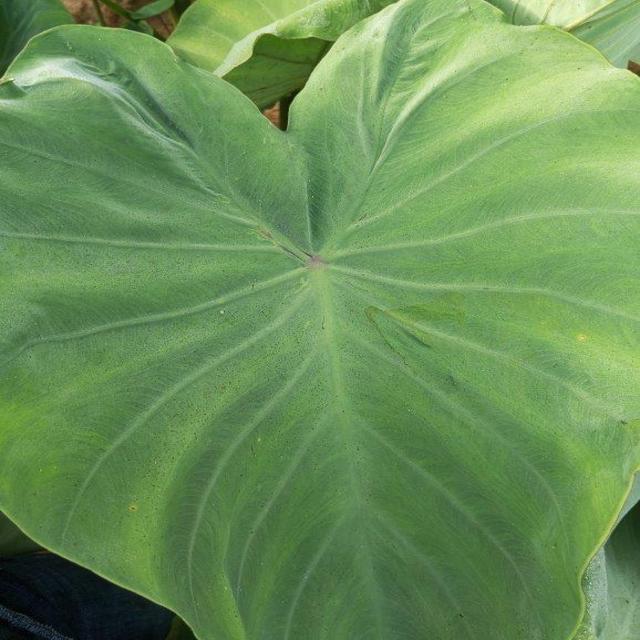
Label: Healthy